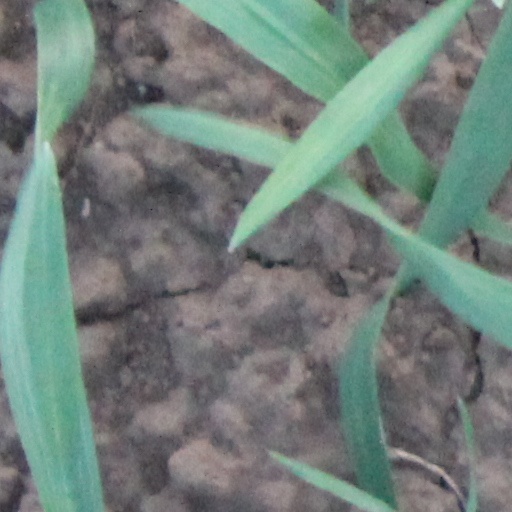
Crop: wheat